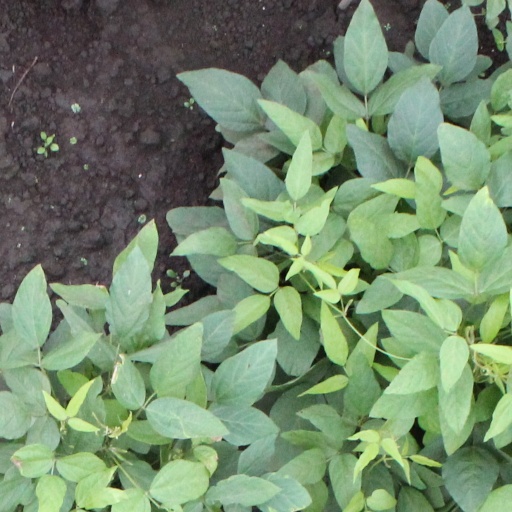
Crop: soybean